Weihai

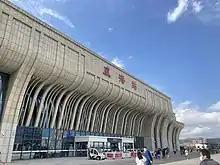
Weihai Railway Station, 2020

Weihaiwei became an integral part of China after it was returned to the Republic of China on 1 October 1930, but Liugong Island and its facilities were leased back to the U.K. until 1940.